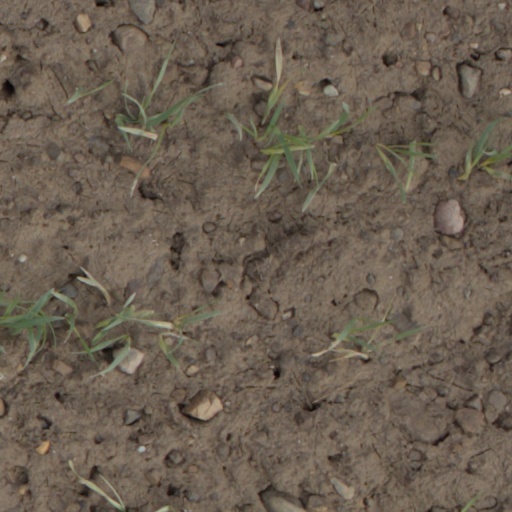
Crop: wheat